Misir Ali

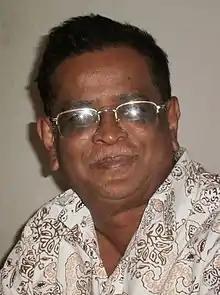
Humayun Ahmed, the creator of the character.

Among these 21 books there are 19 novels and 2 short story collections containing 11 short stories and one semi-fictional short story. He has a minor appearance in Himu's (another popular character by Humayun Ahmed) story Himur Ditiyo Prohor. Bhoy is a collection of 3 short stories and Misir Ali Unsolved is a collection of 8 short stories.